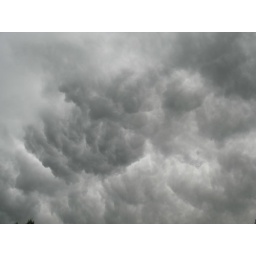
Billowing storm clouds seen near my home